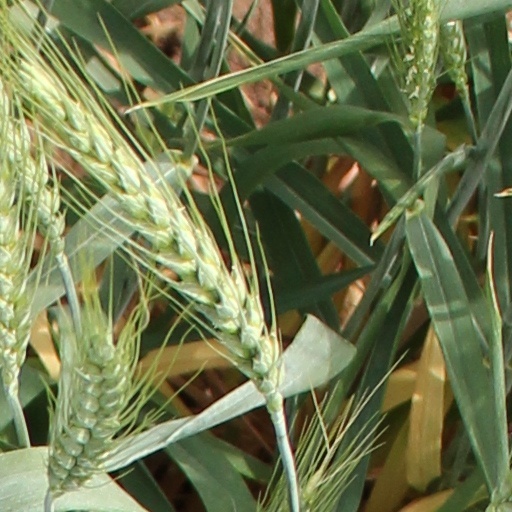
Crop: wheat